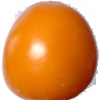
Label: yellow_tomato